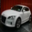
Label: automobile